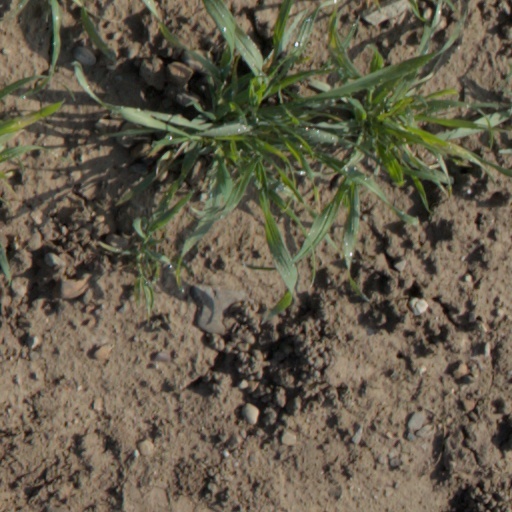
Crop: wheat